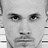
Emotion: neutral